Christian naturism

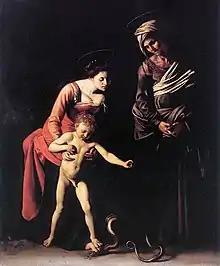
Painting "Madonna and Child with St. Anne" showing Christ unashamed to be naked, being without sin. The Virgin Mary is with her mother. Caravaggio, 1606

Although no major Christian group accepts the Gospel of Thomas as canonical or authoritative (its translation was unavailable until the 20th century), it relates the following conversation between Jesus and his disciples: